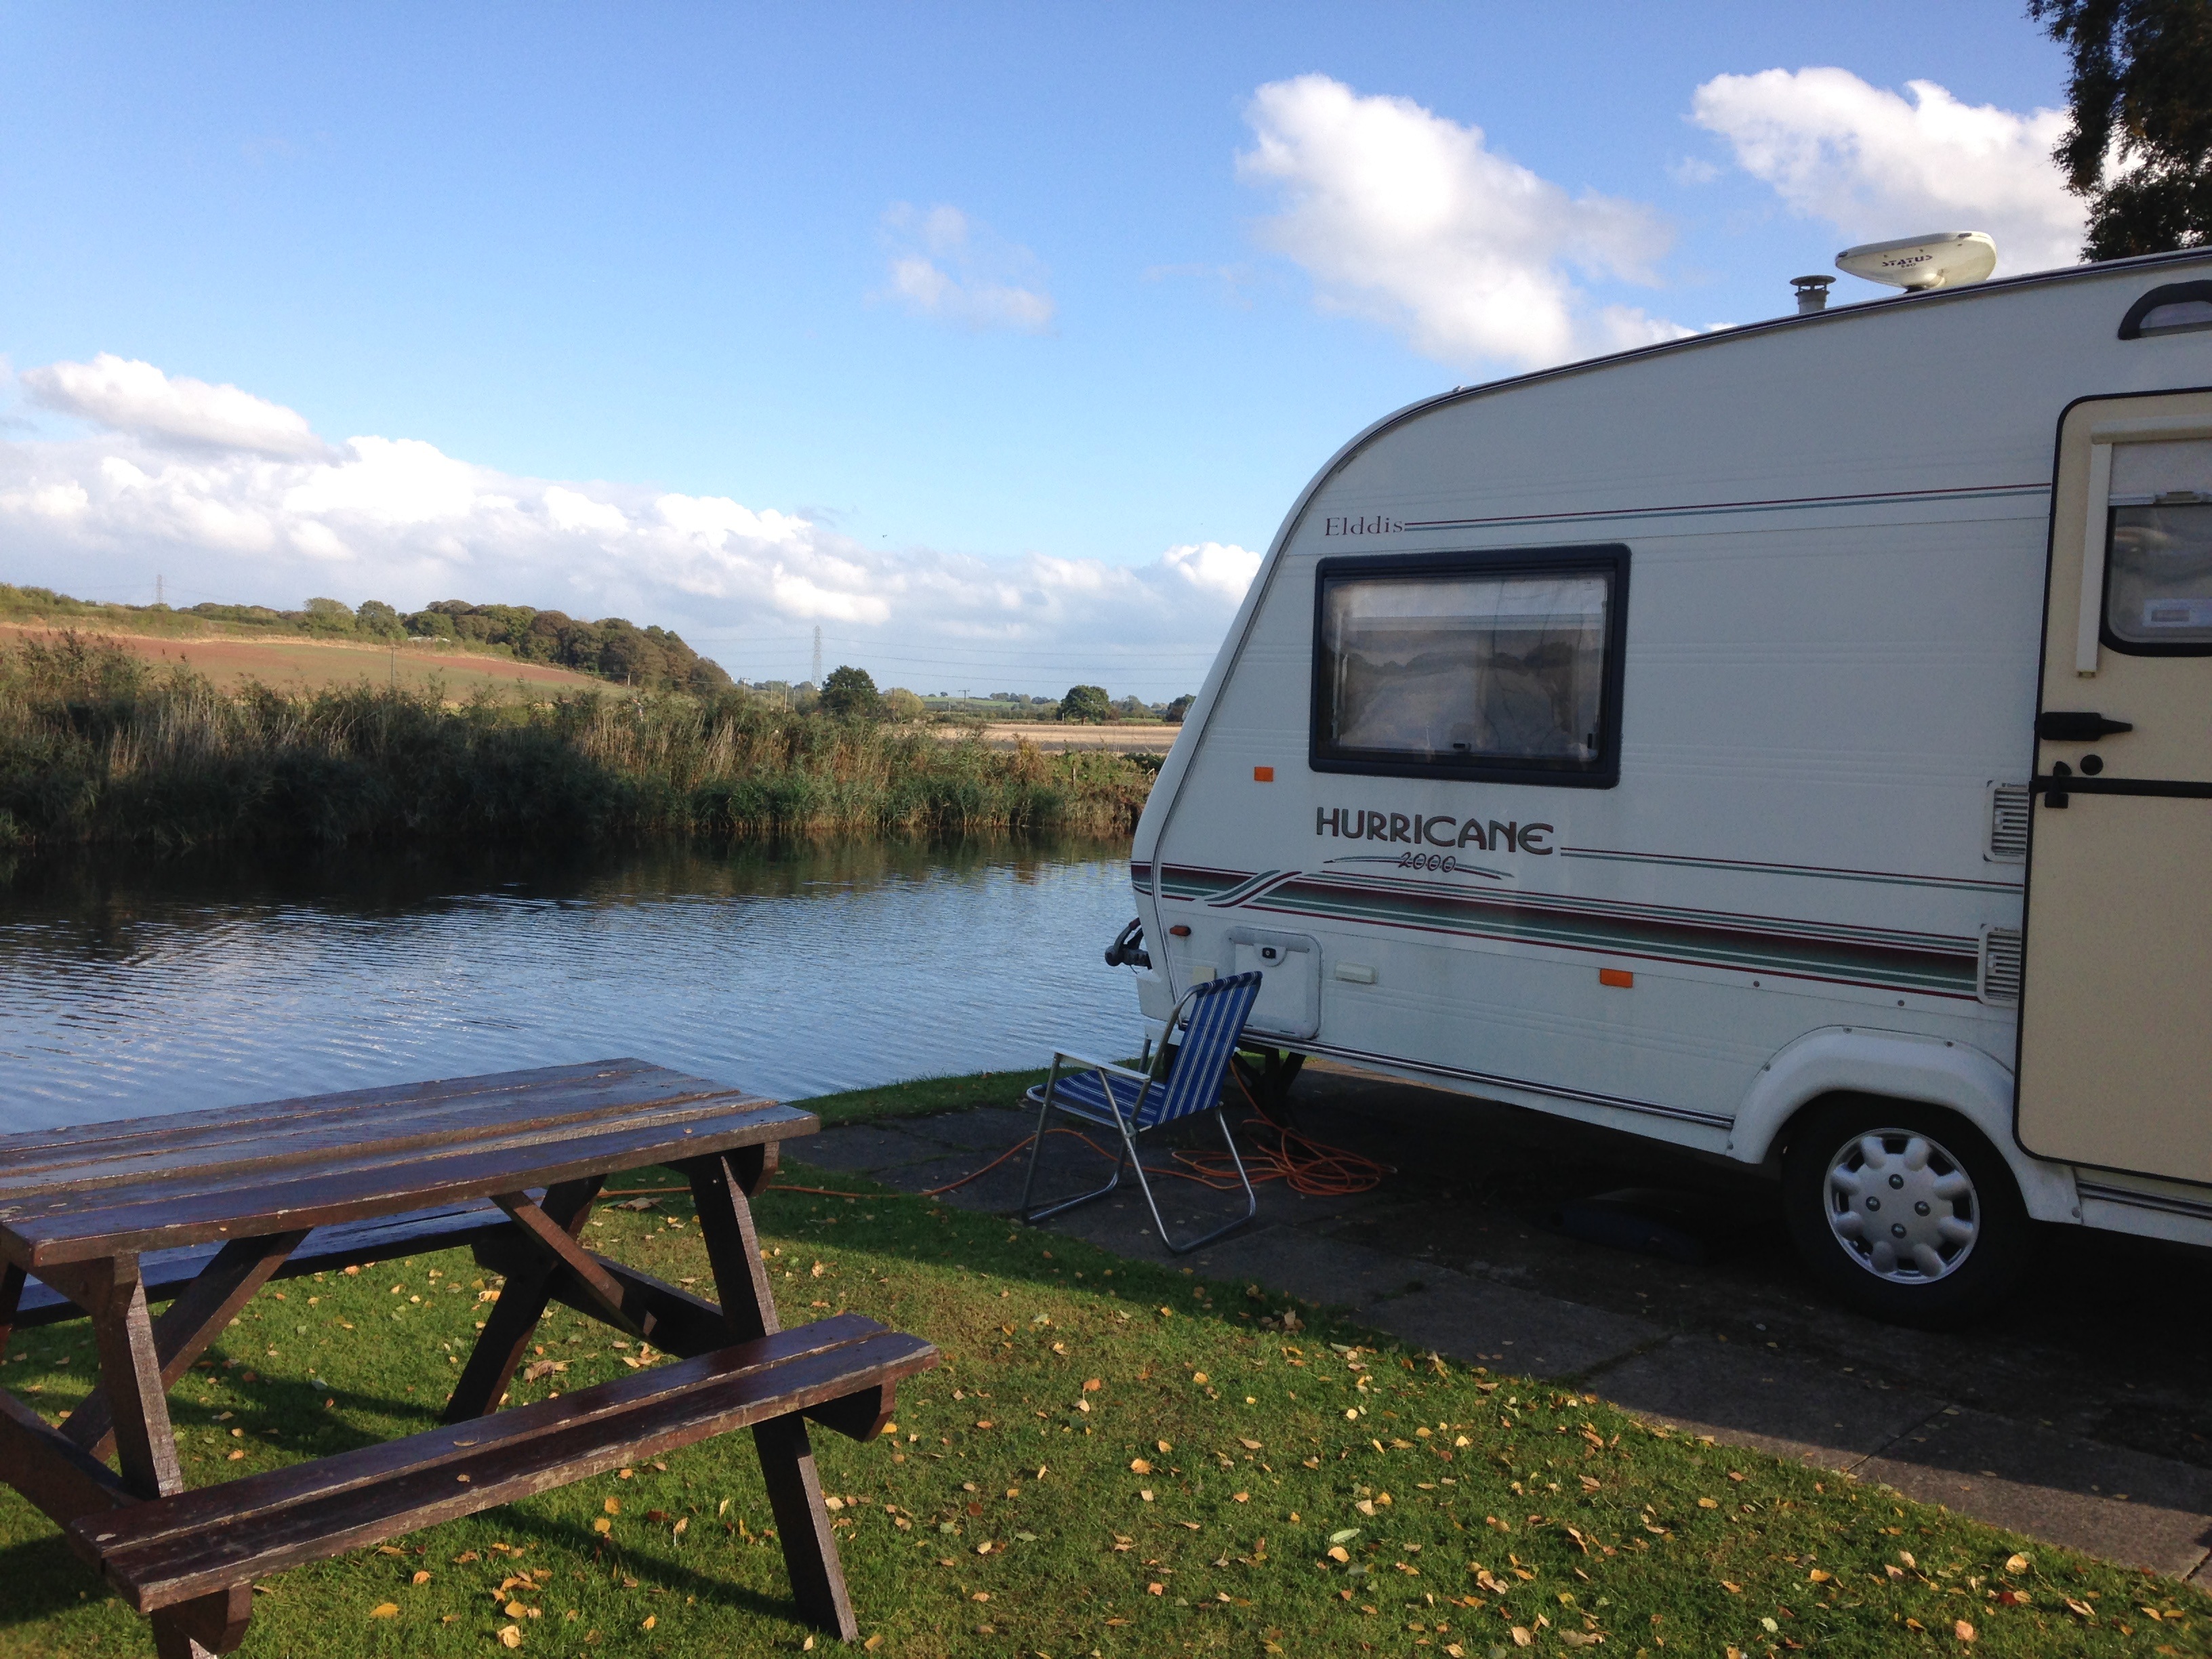
canal, recreation, vehicle, tourism, leisure, art, british, ecosystem, trailer, caravan, recreational vehicle, travel trailer